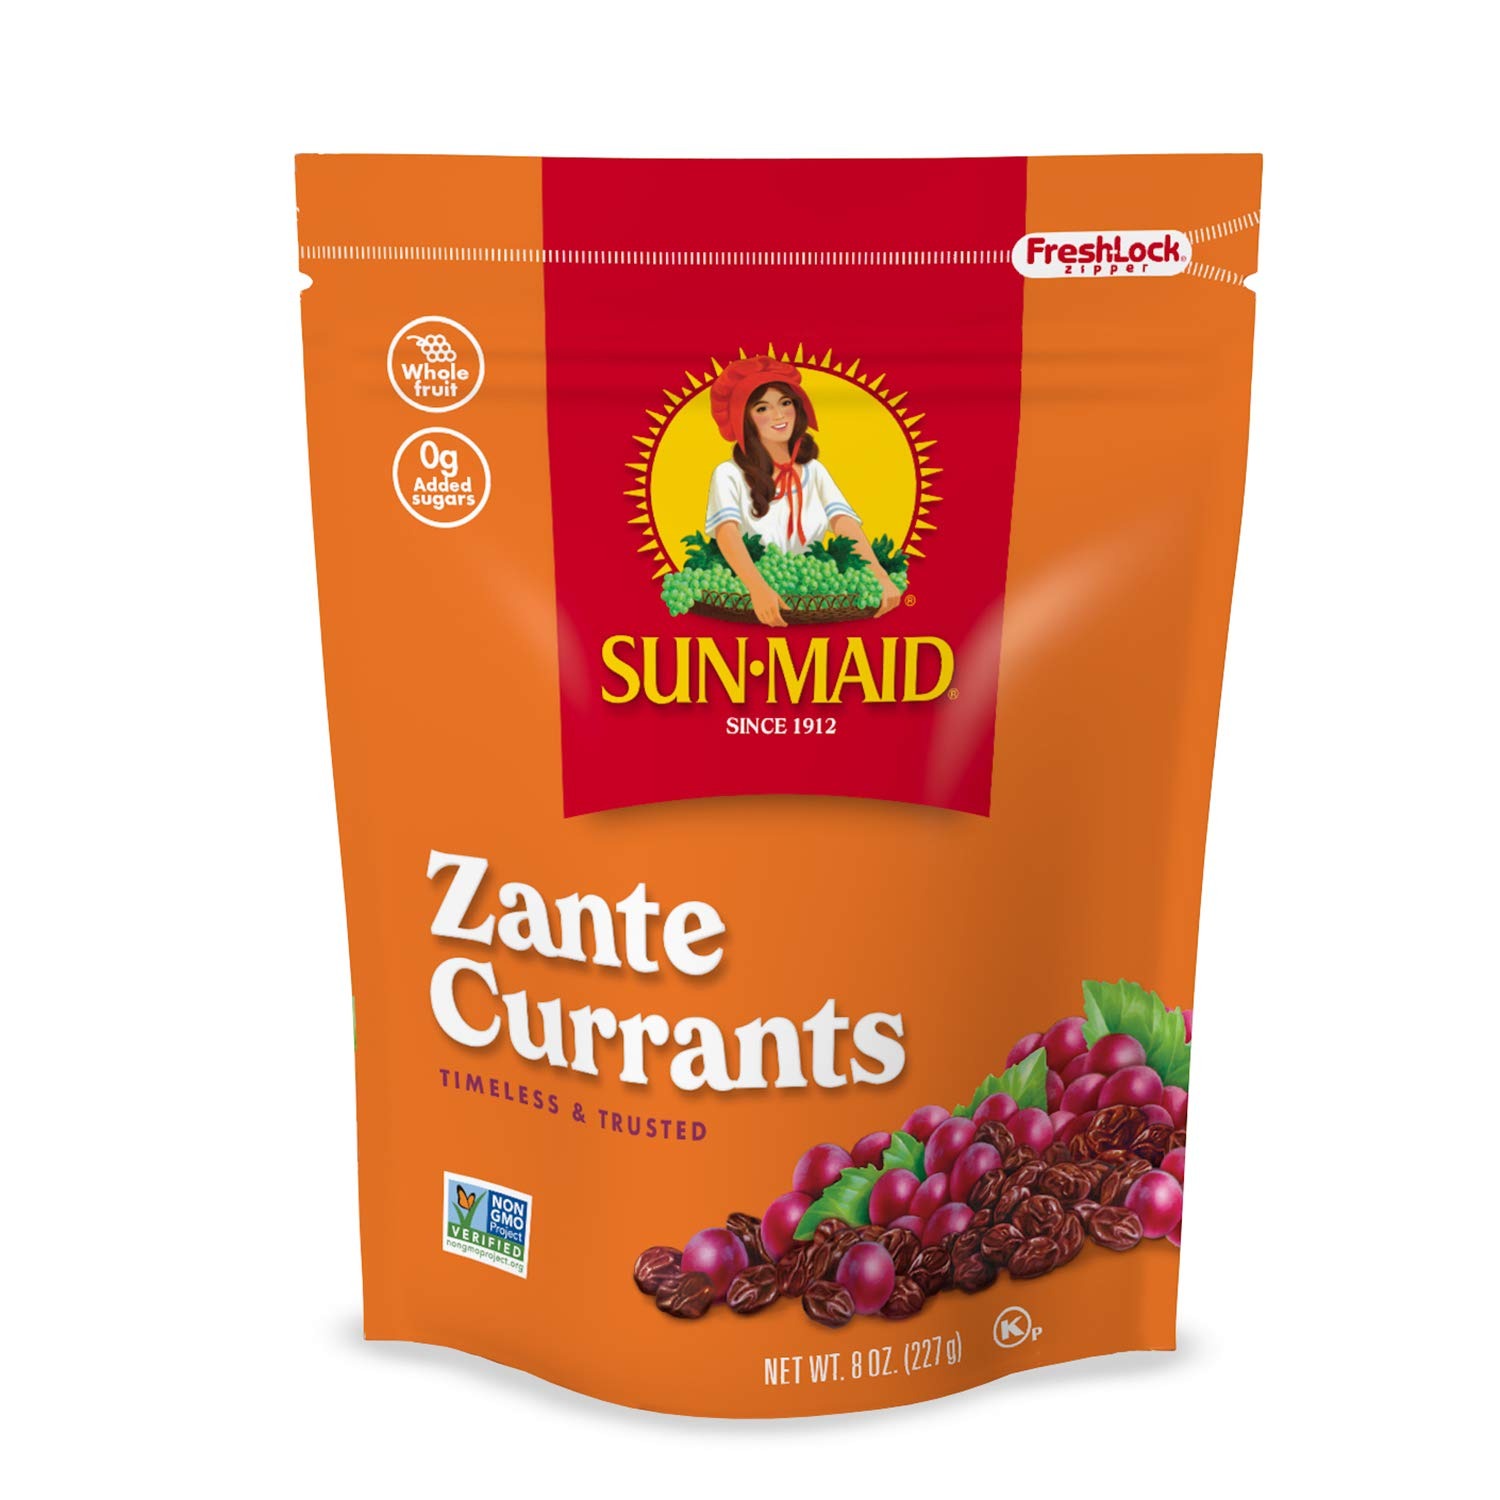
Item Name: Sun-Maid California Zante Currants Snack Bags Whole Natural Dried Fruit No Artificial Flavors Non-GMO Vegan And Vegetarian Friendly 8 Ounce , Pack of 1
Bullet Point 1: Dried whole fruit currants for baking
Bullet Point 2: Perfect for healthy recipes of fruitcake, scones, cookies, breads, muffins and rolls.
Bullet Point 3: One-quarter cup equals 1 fruit serving
Bullet Point 4: Non-GMO Project Verified
Bullet Point 5: 0g Added Sugar
Value: 8.0
Unit: Ounce

Price: 4.88